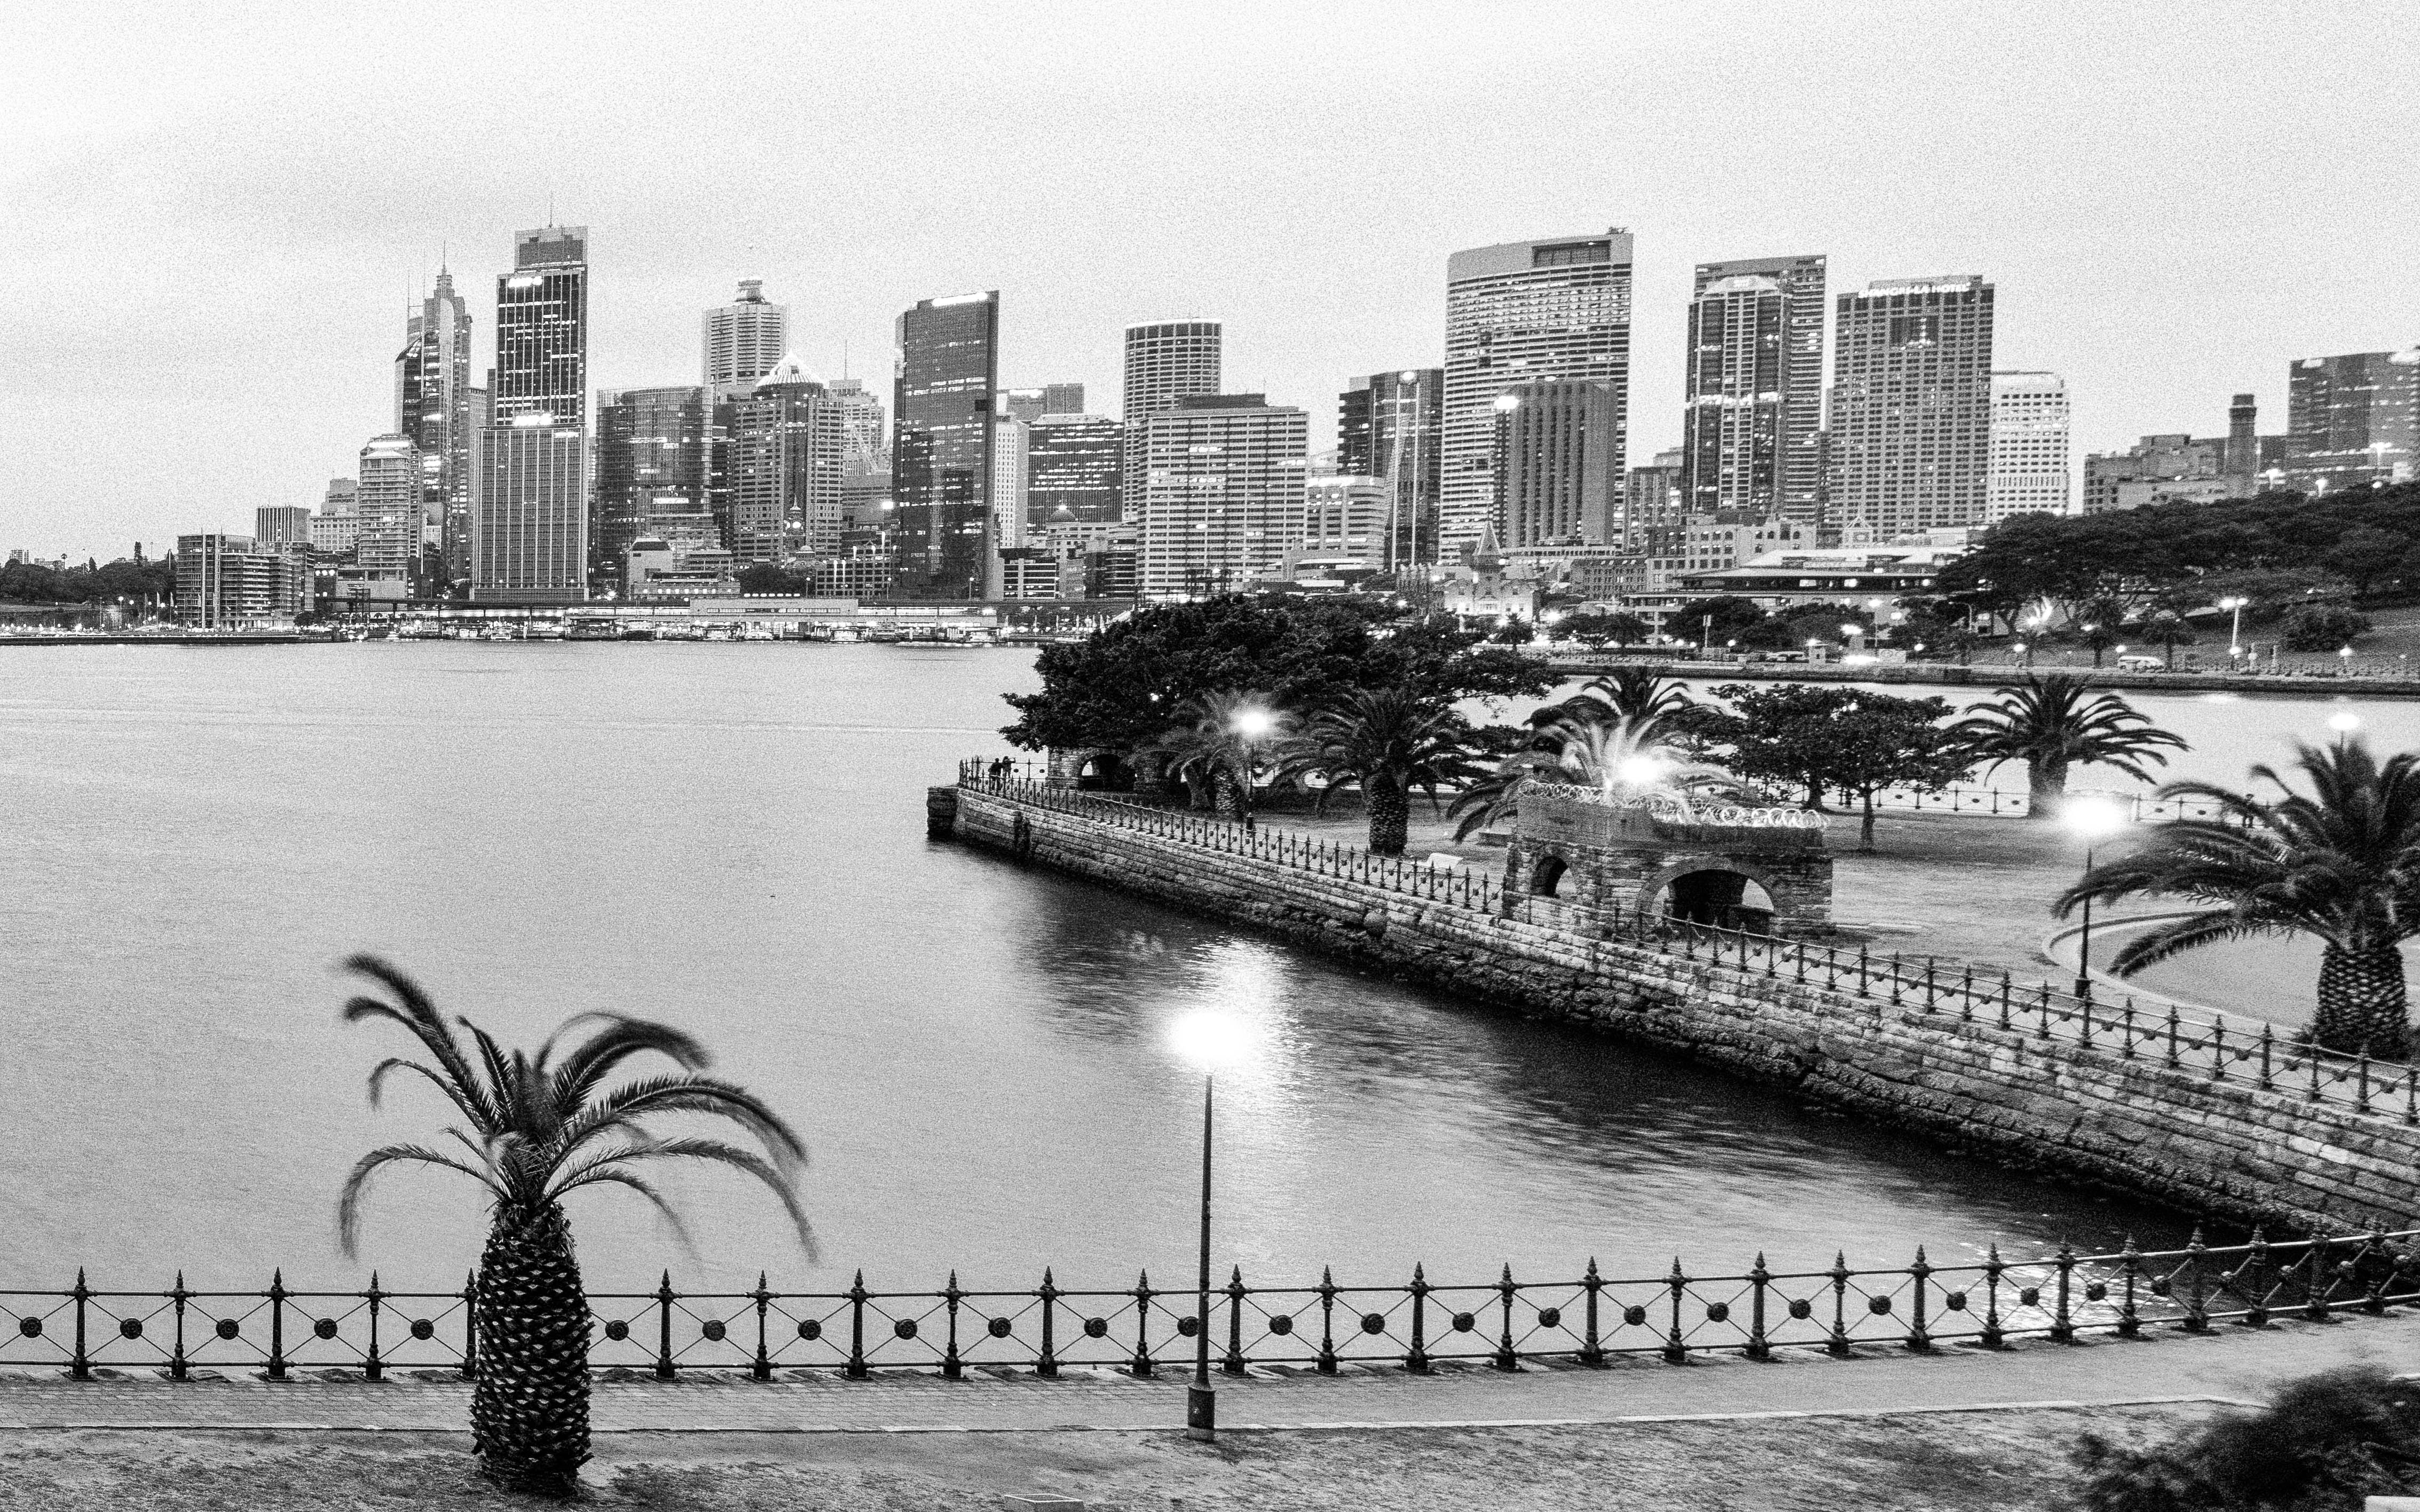
coast, black and white, bridge, skyline, night, photography, city, river, cityscape, sydney, monochrome, waterway, australia, blackandwhite, sydneyharbour, monochrome photography, human settlement